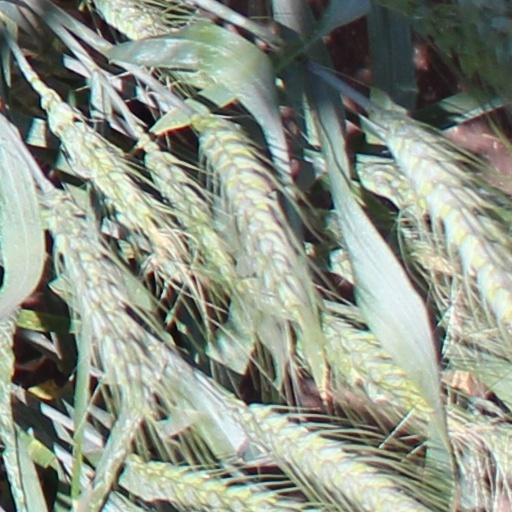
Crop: wheat